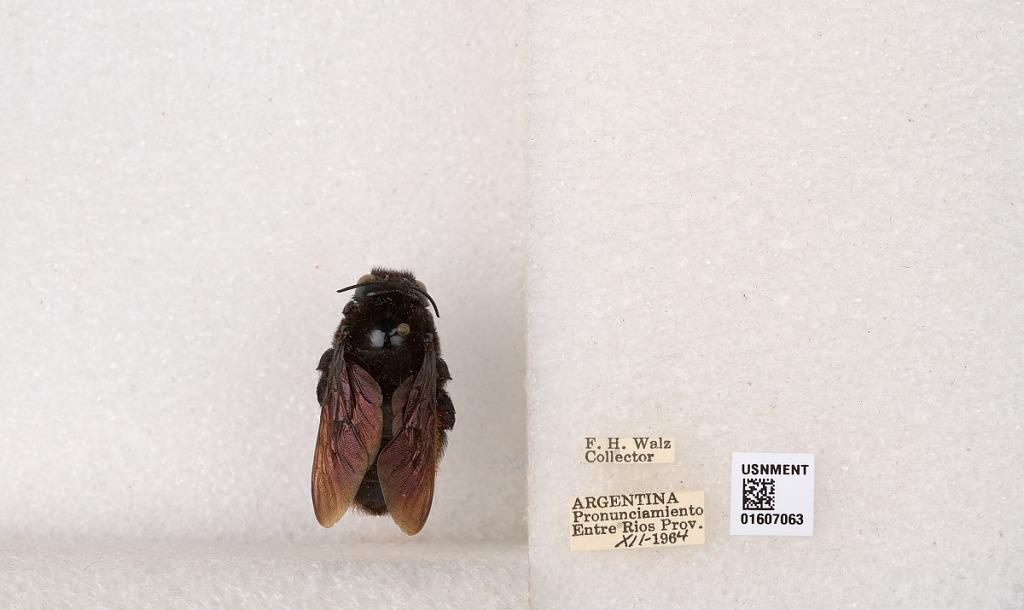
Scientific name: Xylocopa (Neoxylocopa) augusti Lepeletier
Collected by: F. Walz
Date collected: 1964-12-1
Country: Argentina
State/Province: Entre Rios
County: Departamento de Uruguay
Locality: Pronunciamiento
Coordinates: -32.3452, -58.4404